Karikkakom Devi Temple

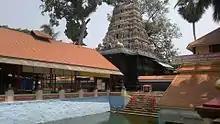
Karikkakom Sree Chamundi Devi Temple

Karikkakom Sree Chamundi Devi Temple or Karikkakom Devi Temple is a temple to three Hindu goddess Chamundi located in Thiruvananthapuram, India at Karikkakom. It is more than 600 years old and enshrines a Panchaloha idol of the goddess Karikkakathamma – an incarnation of Chamundi. Chamundi Devi is worshiped there in three different forms: Maha Chamundi, Raktha Chamundi, and Bala Chamundi.